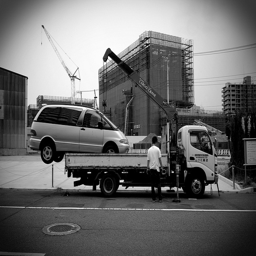
A tow truck with a van on back of it.
a mini van being pulled up on a tow truck
Black and white image of a van being lifted onto a tow truck.
A tow truck lifting a mini van onto its back.
a white van is on the back of a truck